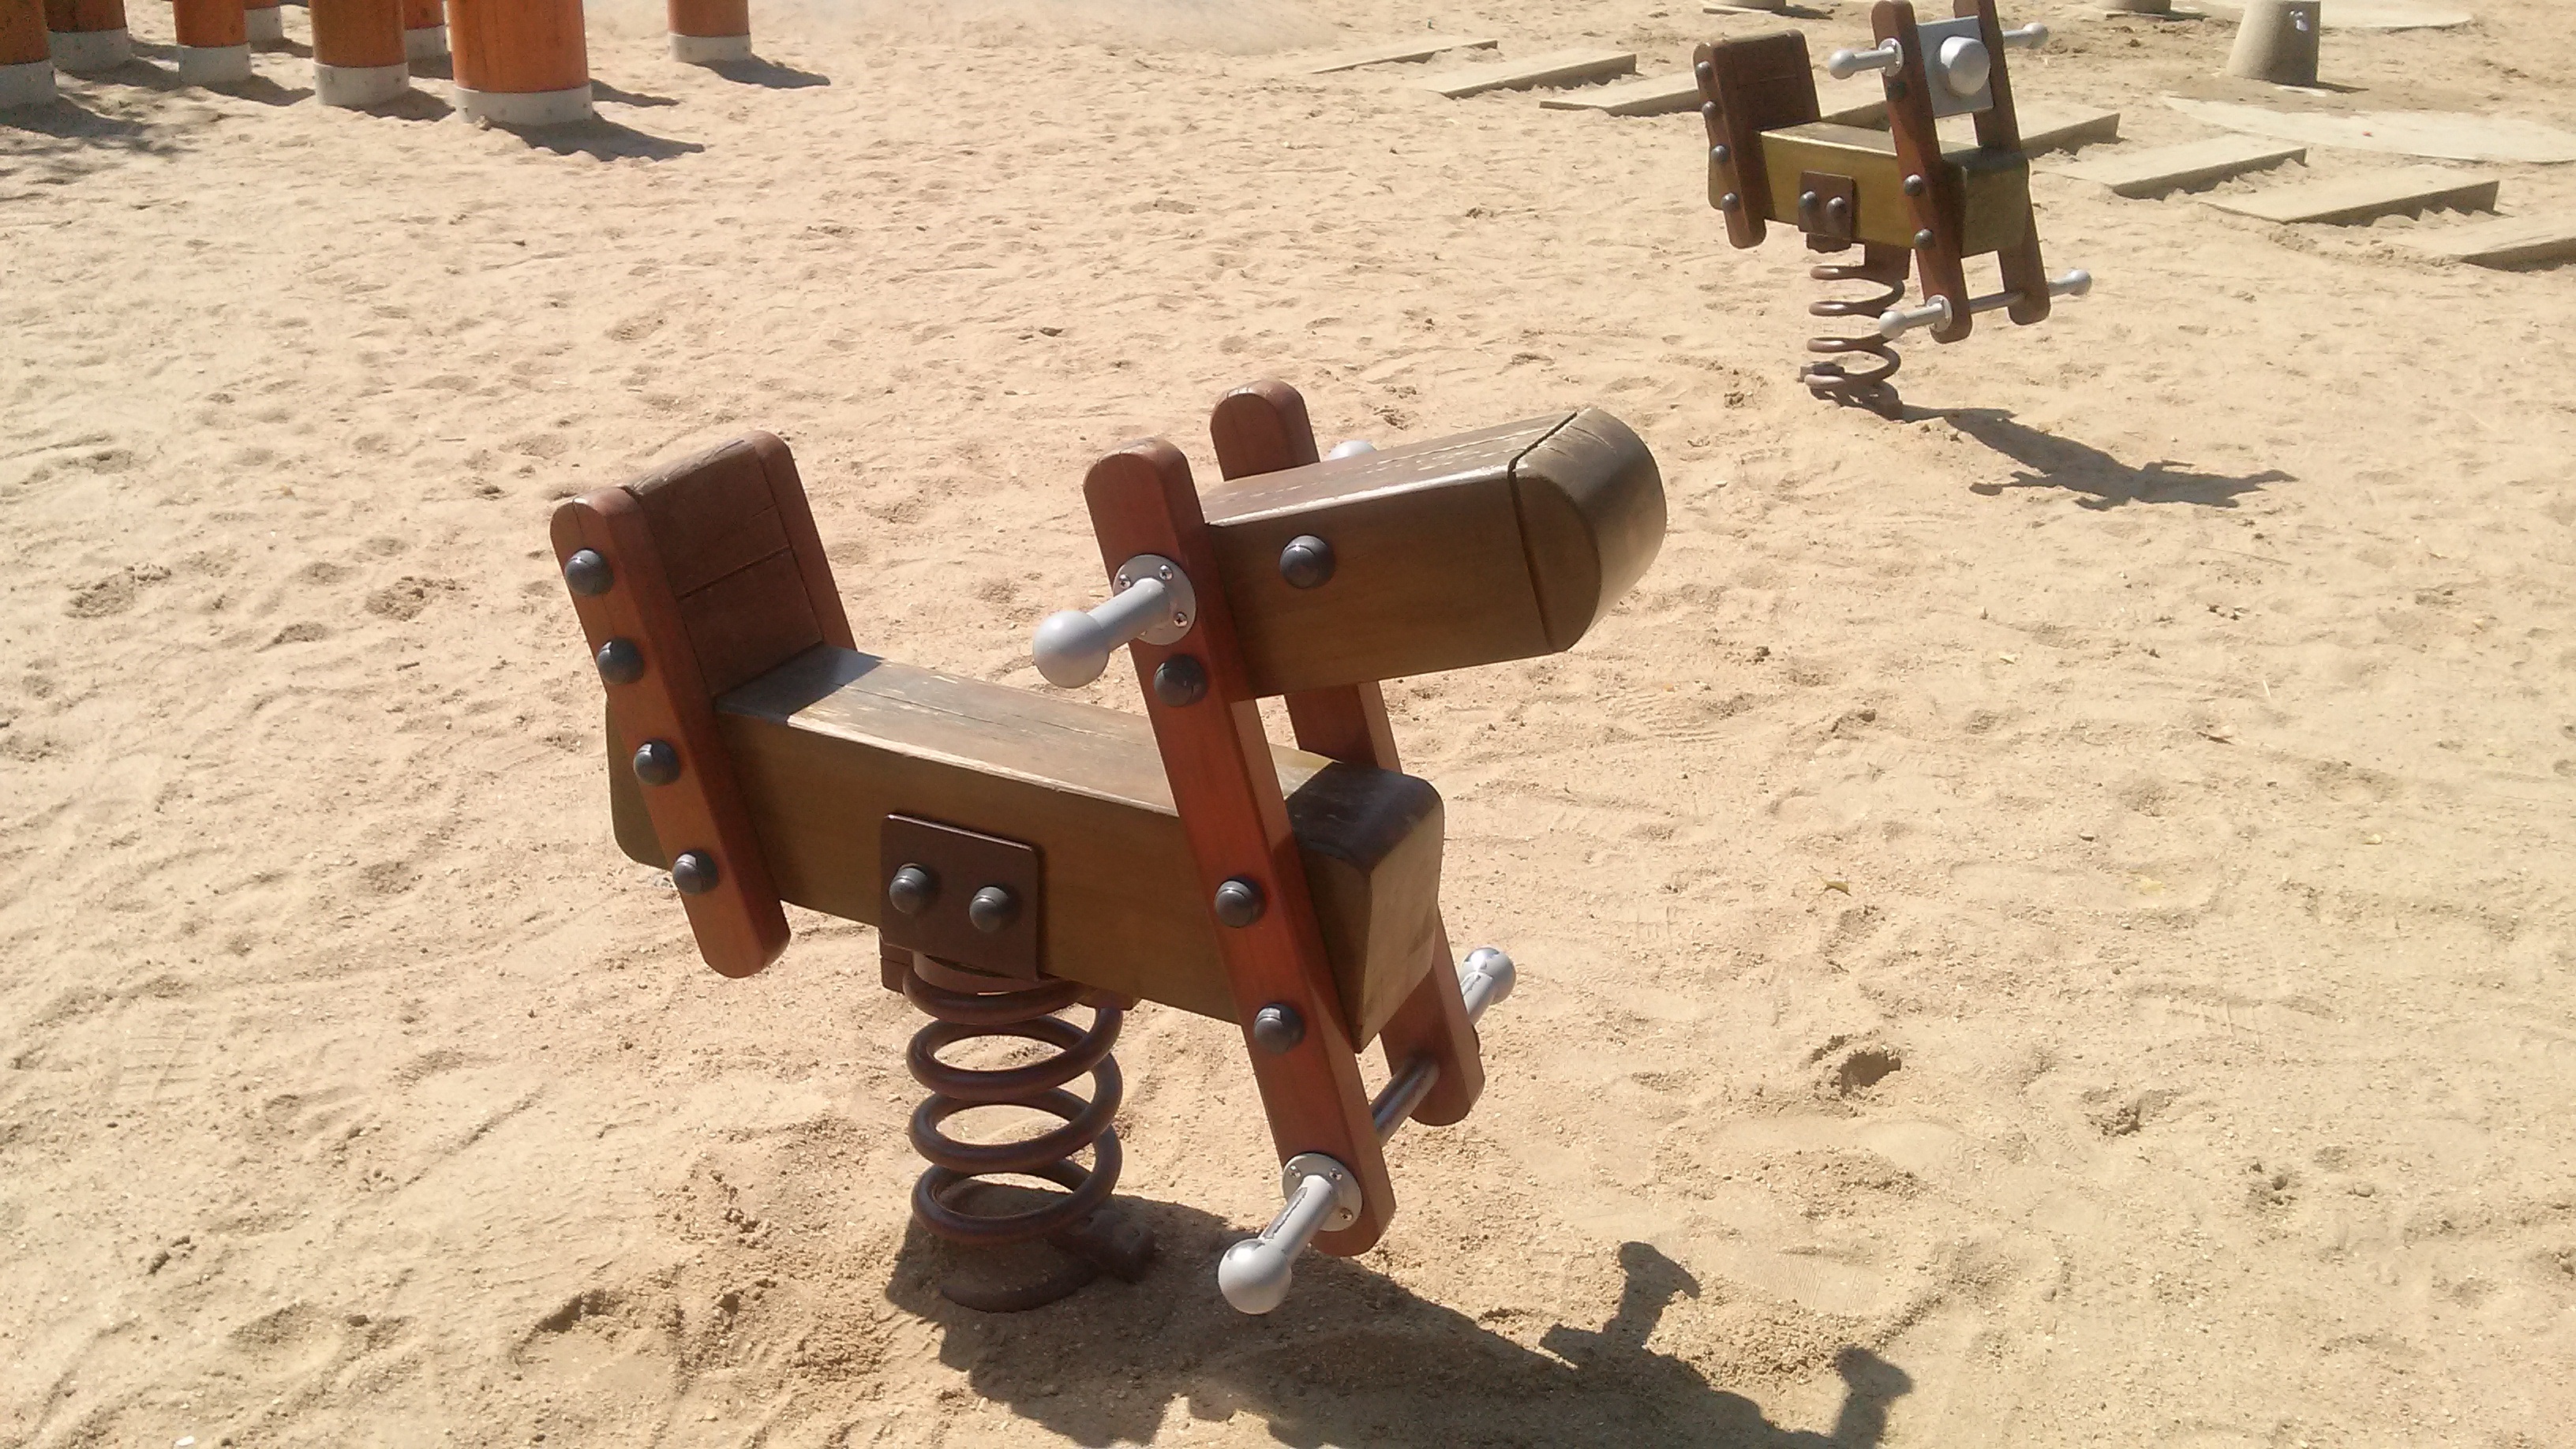
sand, wood, vehicle, baby, horses, playground, screenshot, rides amp attractions